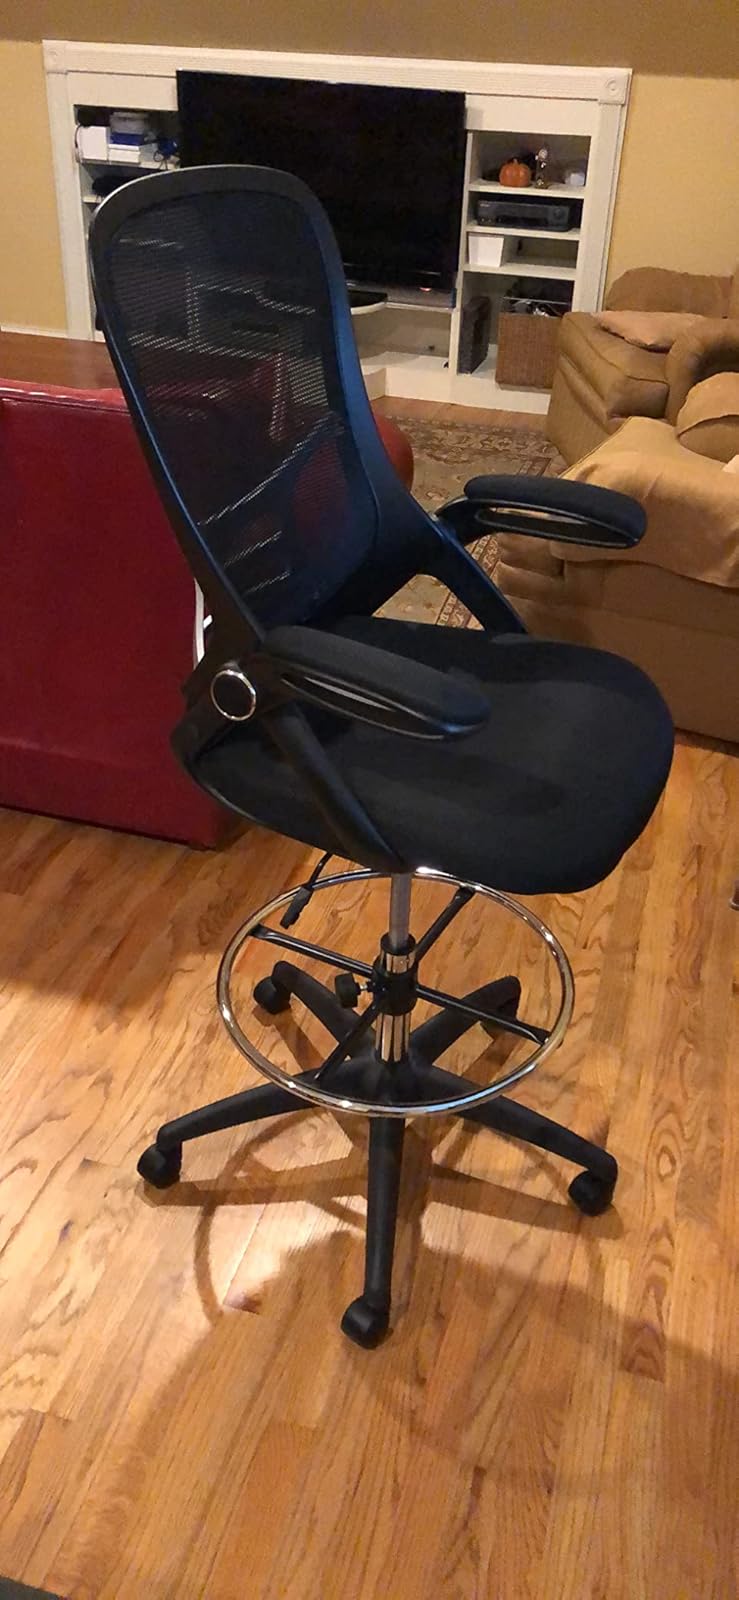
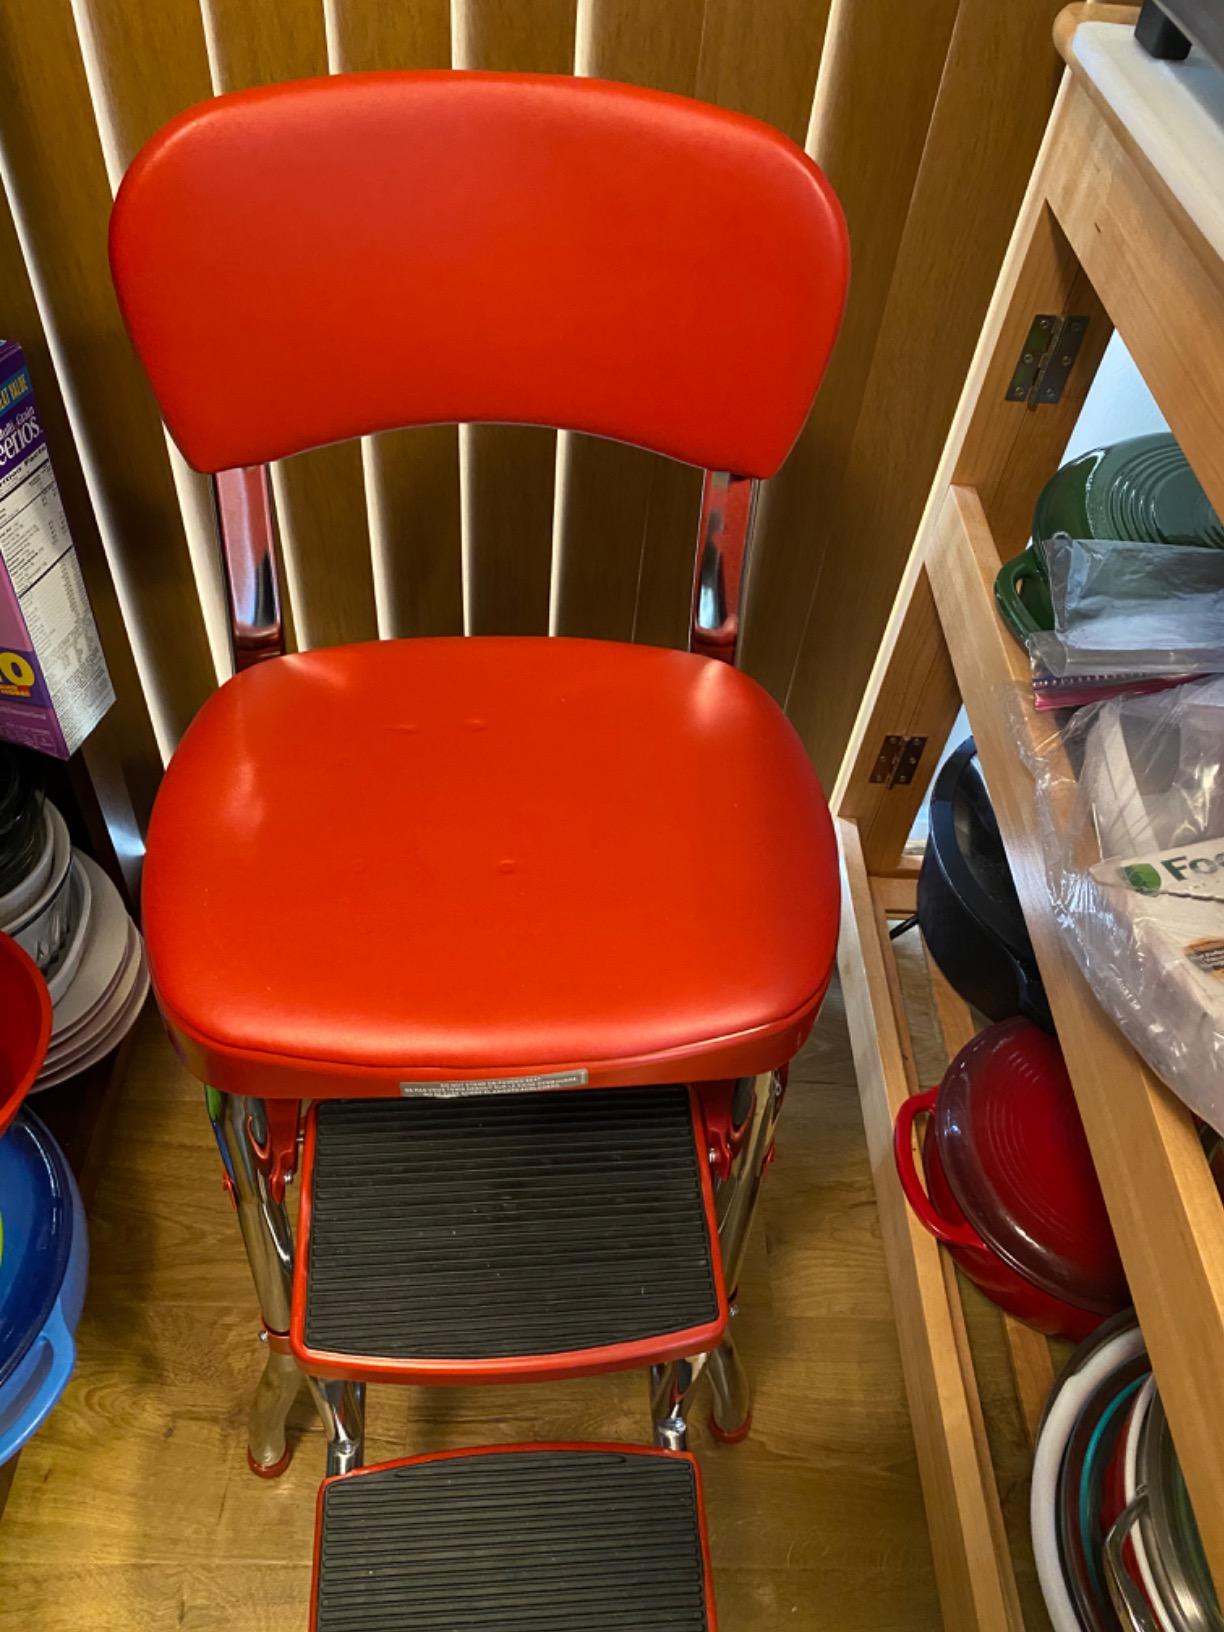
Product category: items_chair
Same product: no